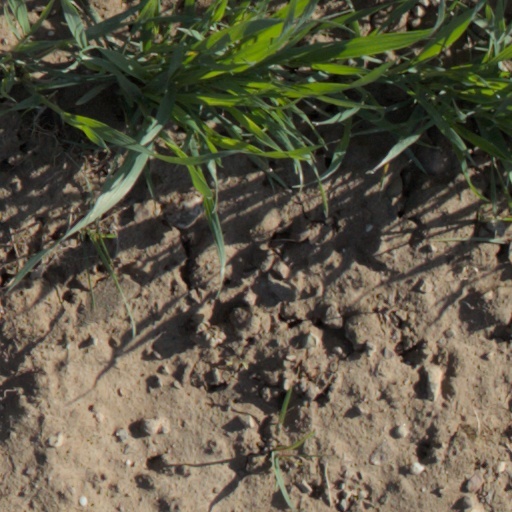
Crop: wheat